Ghezo

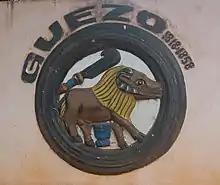
Symbol of Guezo on place goho

Ghezo was a son born with the name Gakpe to King Agonglo and was a younger brother to Adandozan. When Agonglo died, there was a succession struggle between his sons before Adandozan was enthroned. An oral tradition which developed during Ghezo's rule, to largely erase Adandozan from official history, says that Adandozan was merely named regent and that he refused to step down for Ghezo when the latter was old enough. This is generally doubted by historians.